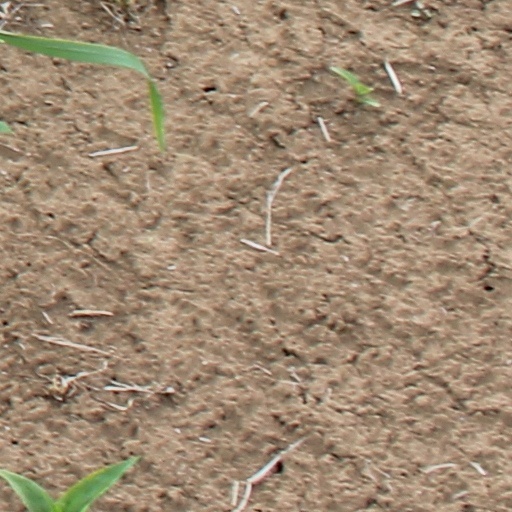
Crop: wheat